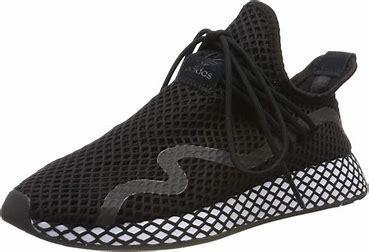
Brand: Adidas
Model: Deerupt Runner